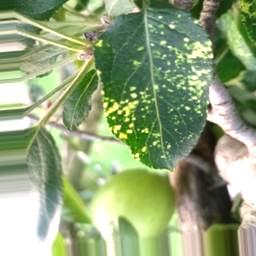
Label: Apple_Mosaic